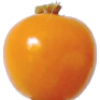
Label: Physalis 1